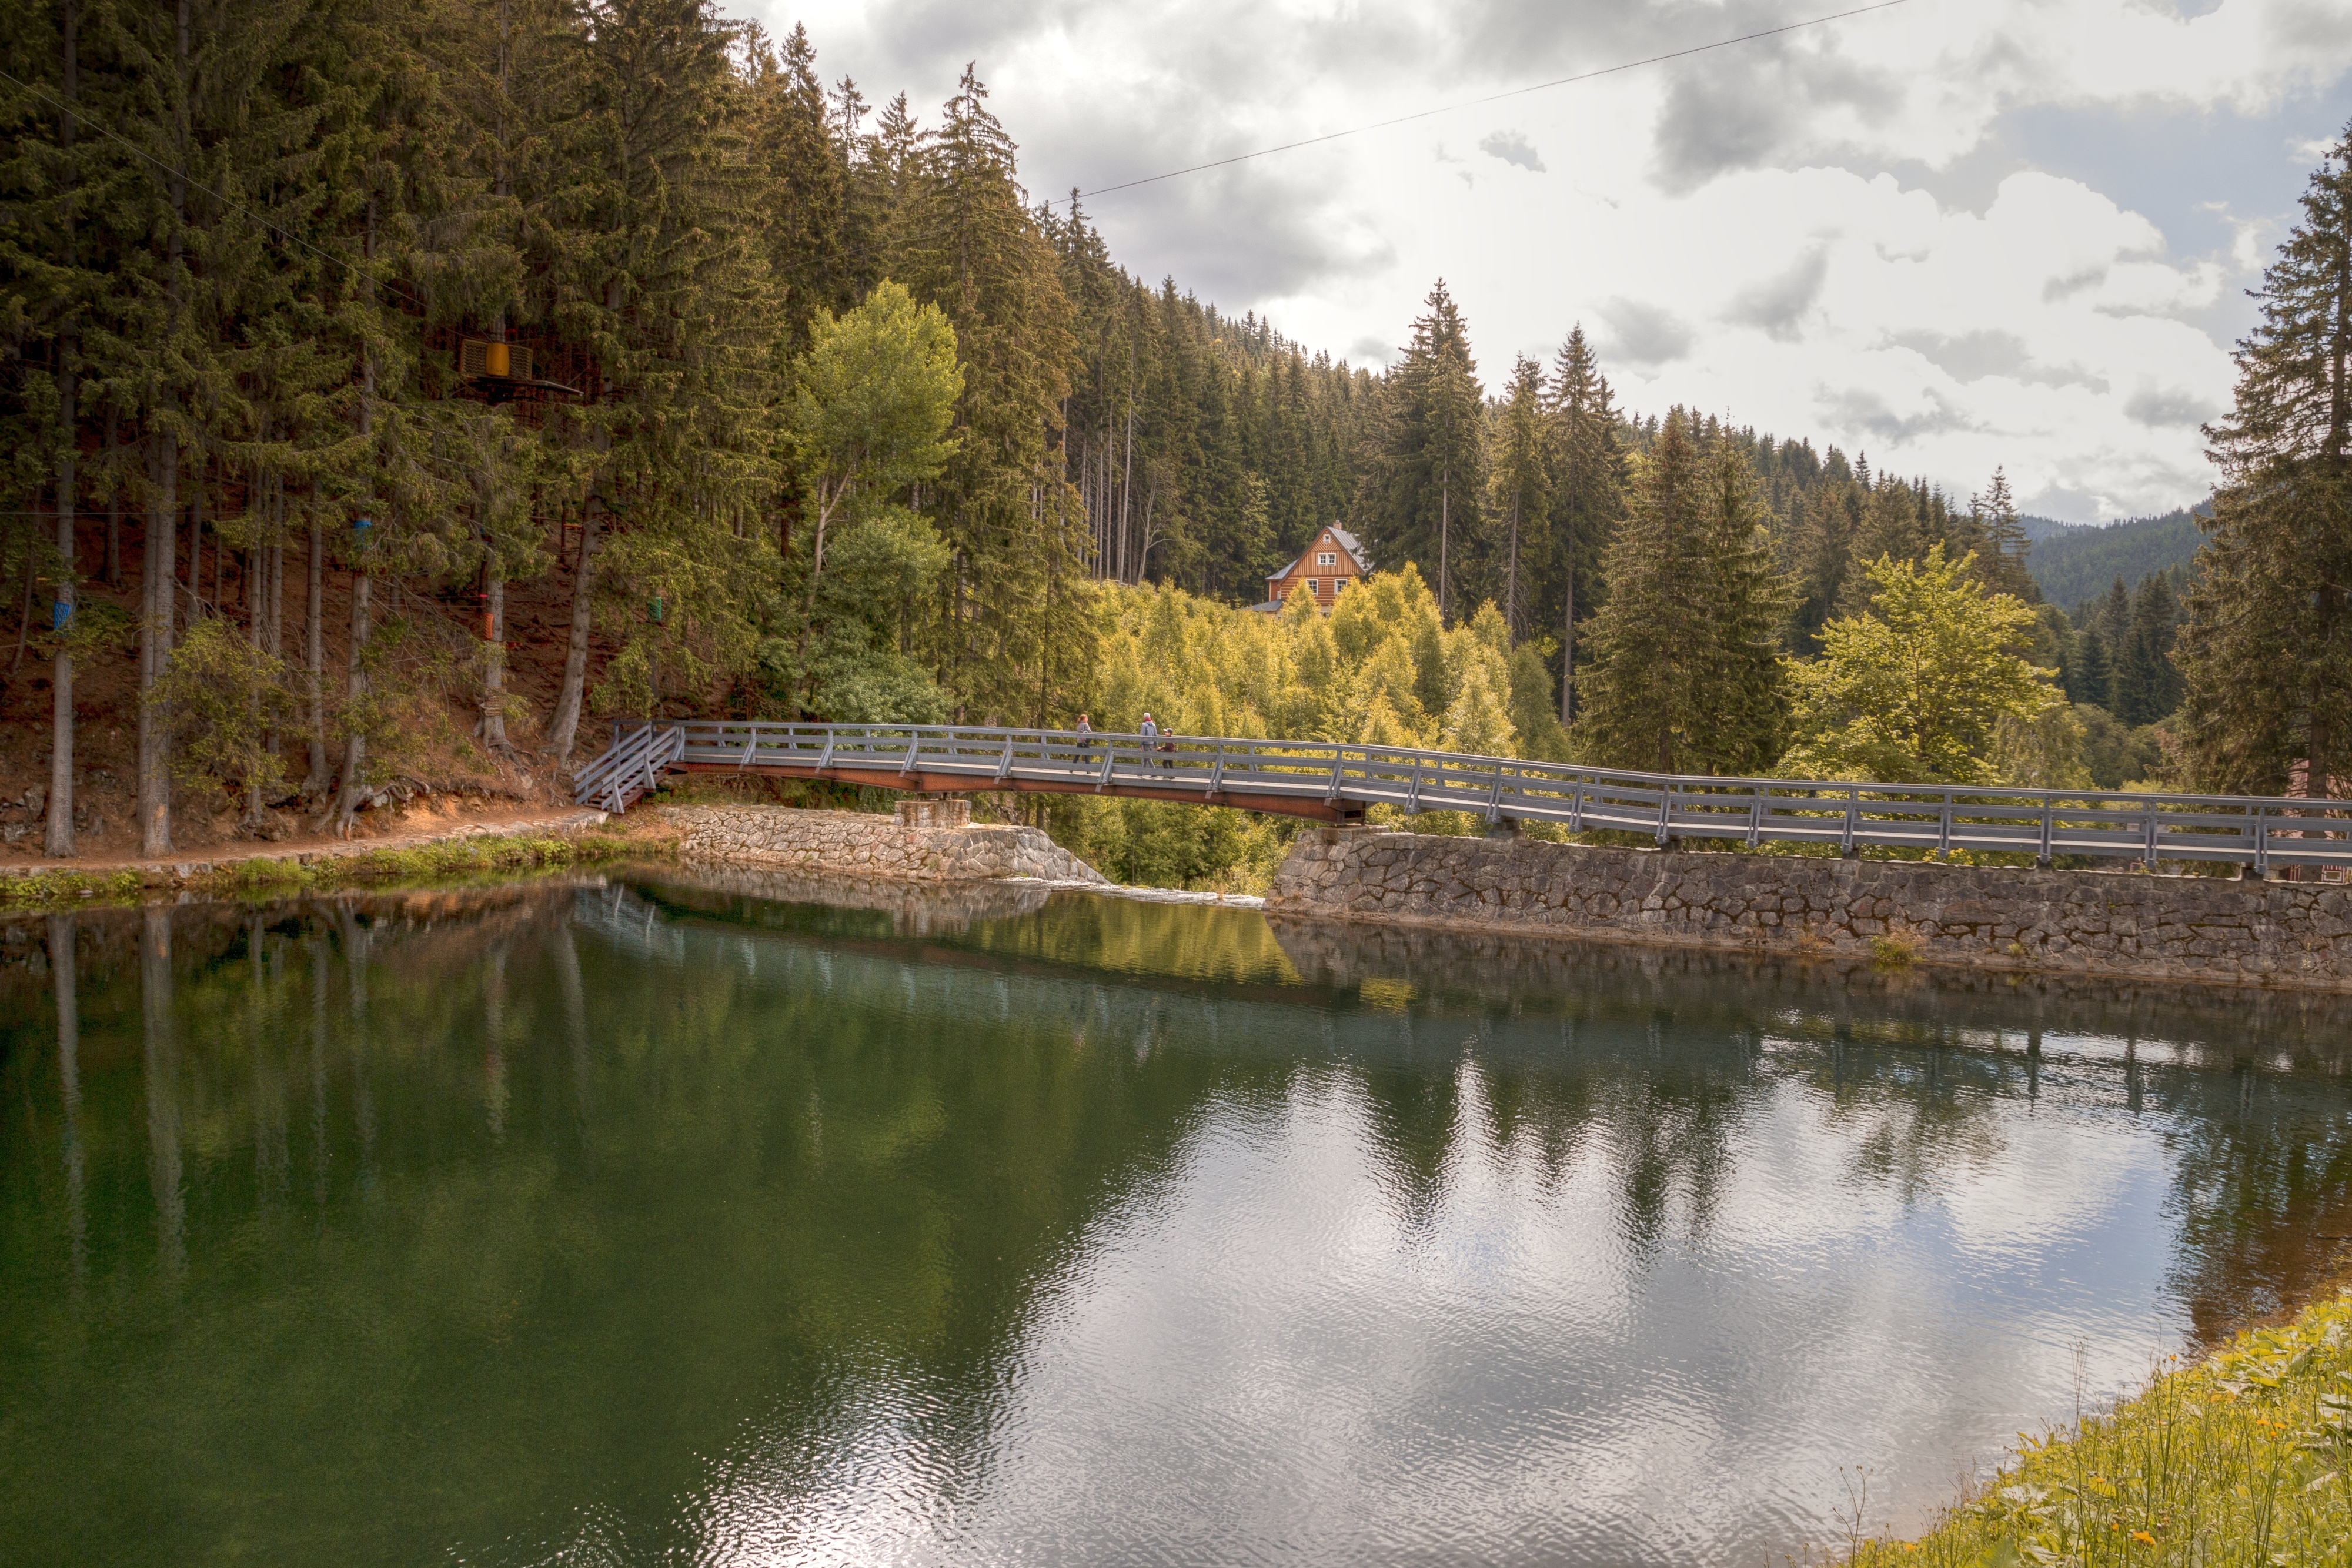
landscape, tree, water, nature, wilderness, plant, bridge, morning, leaf, flower, lake, river, pond, stream, reflection, scenic, autumn, park, reservoir, season, waterway, body of water, trees, outdoors, woody plant, public domain images